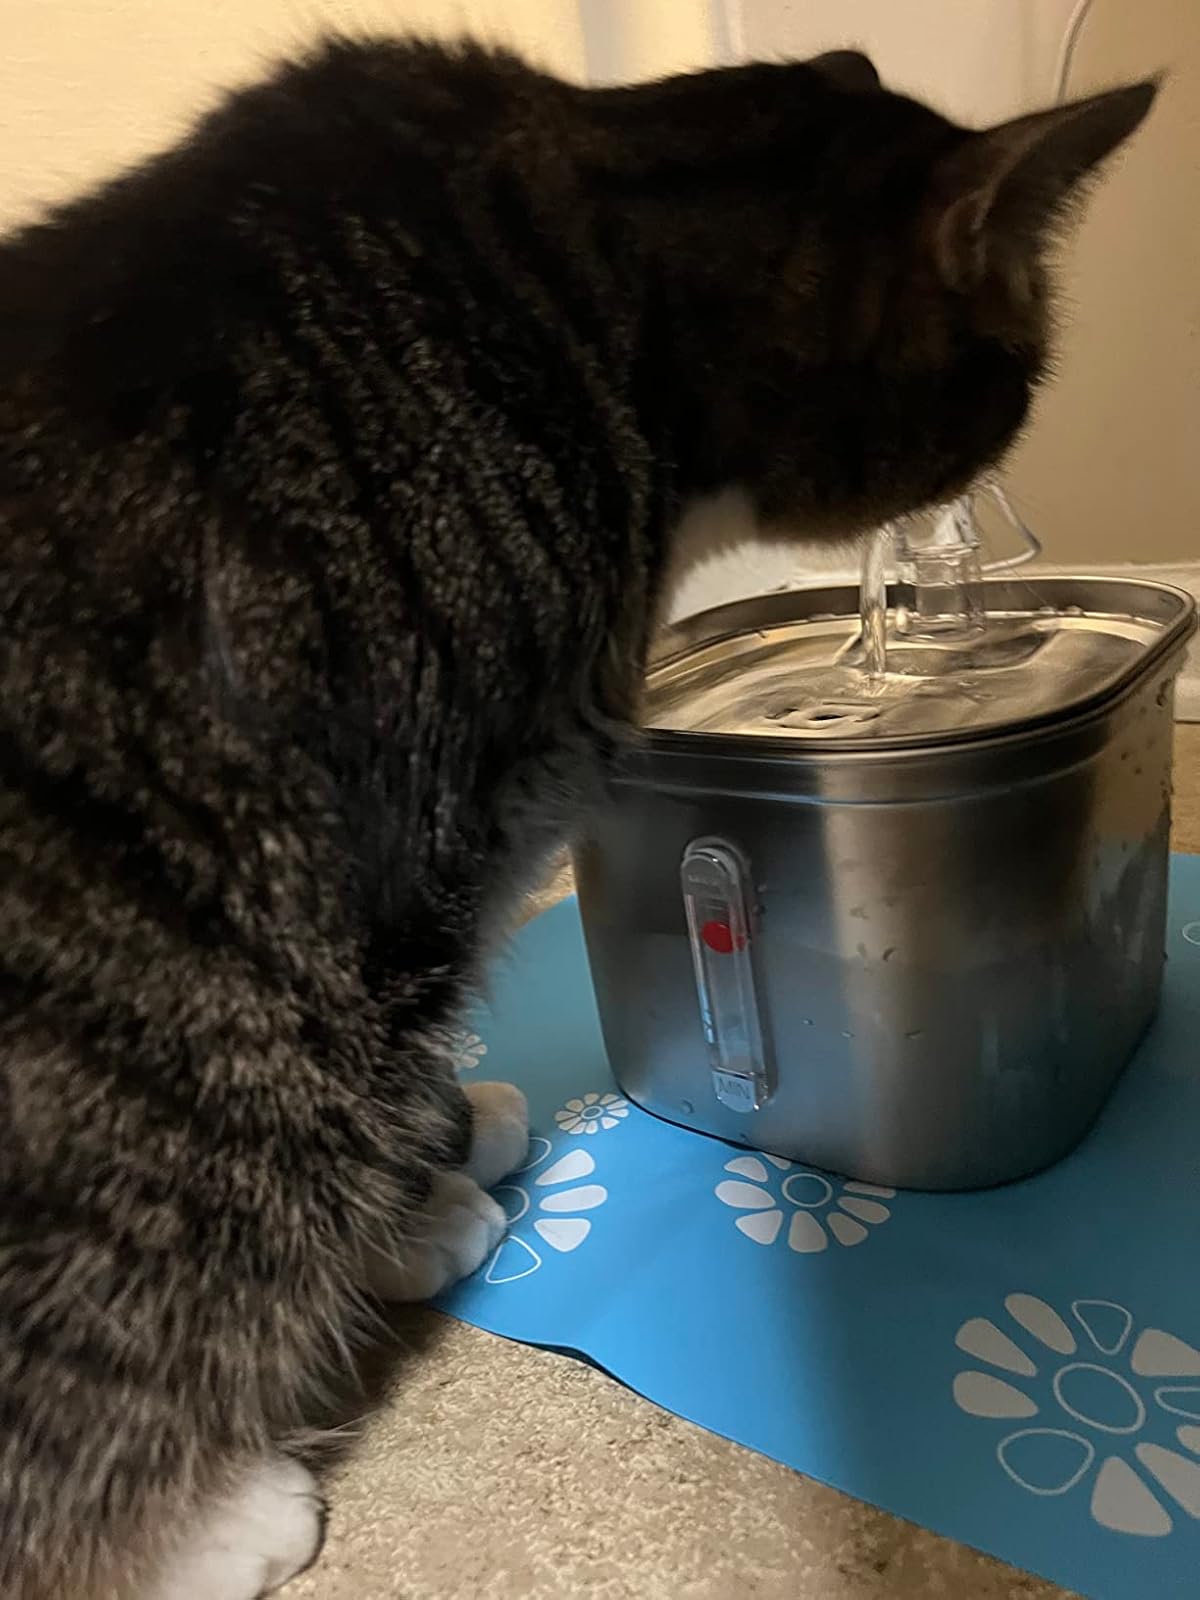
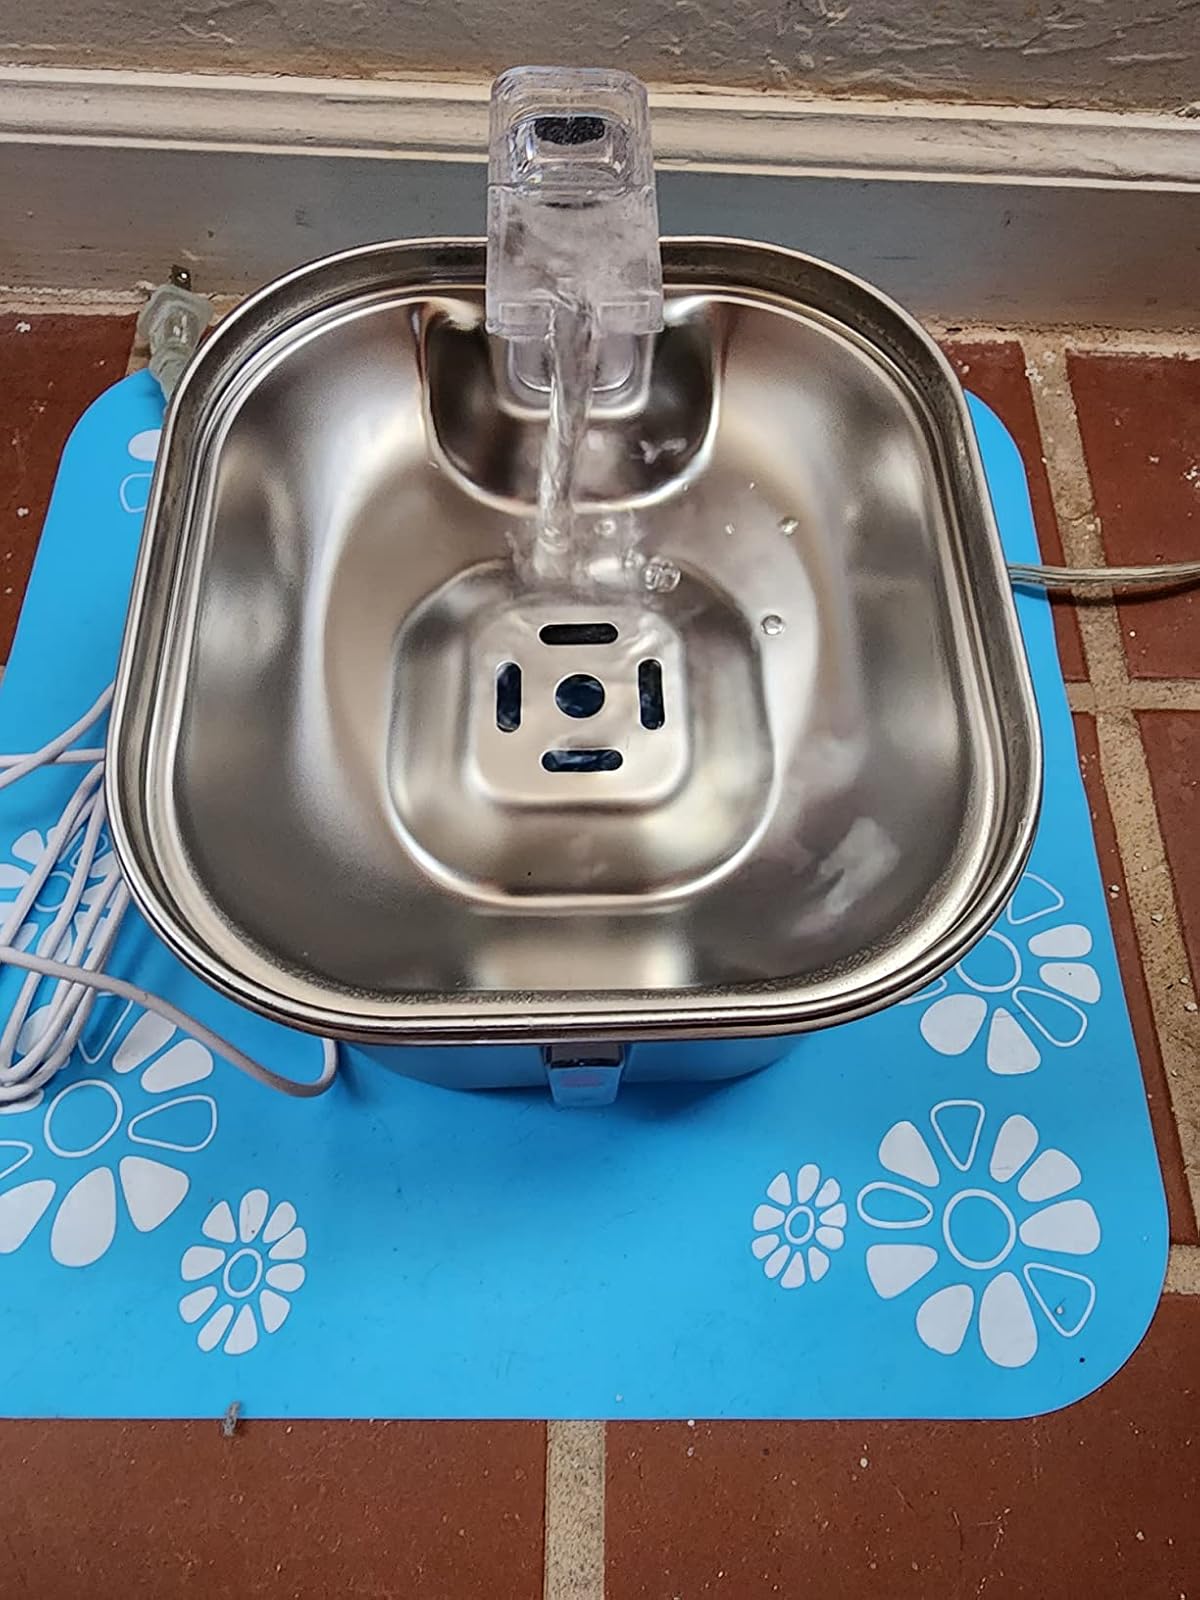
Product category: items_bowl
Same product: yes